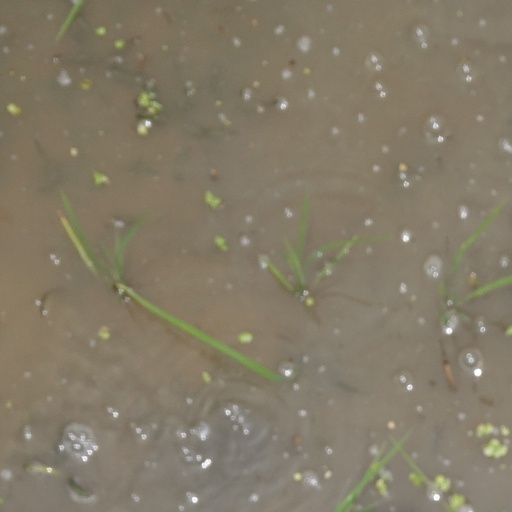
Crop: rice